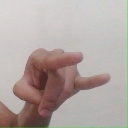
अक्षर: च